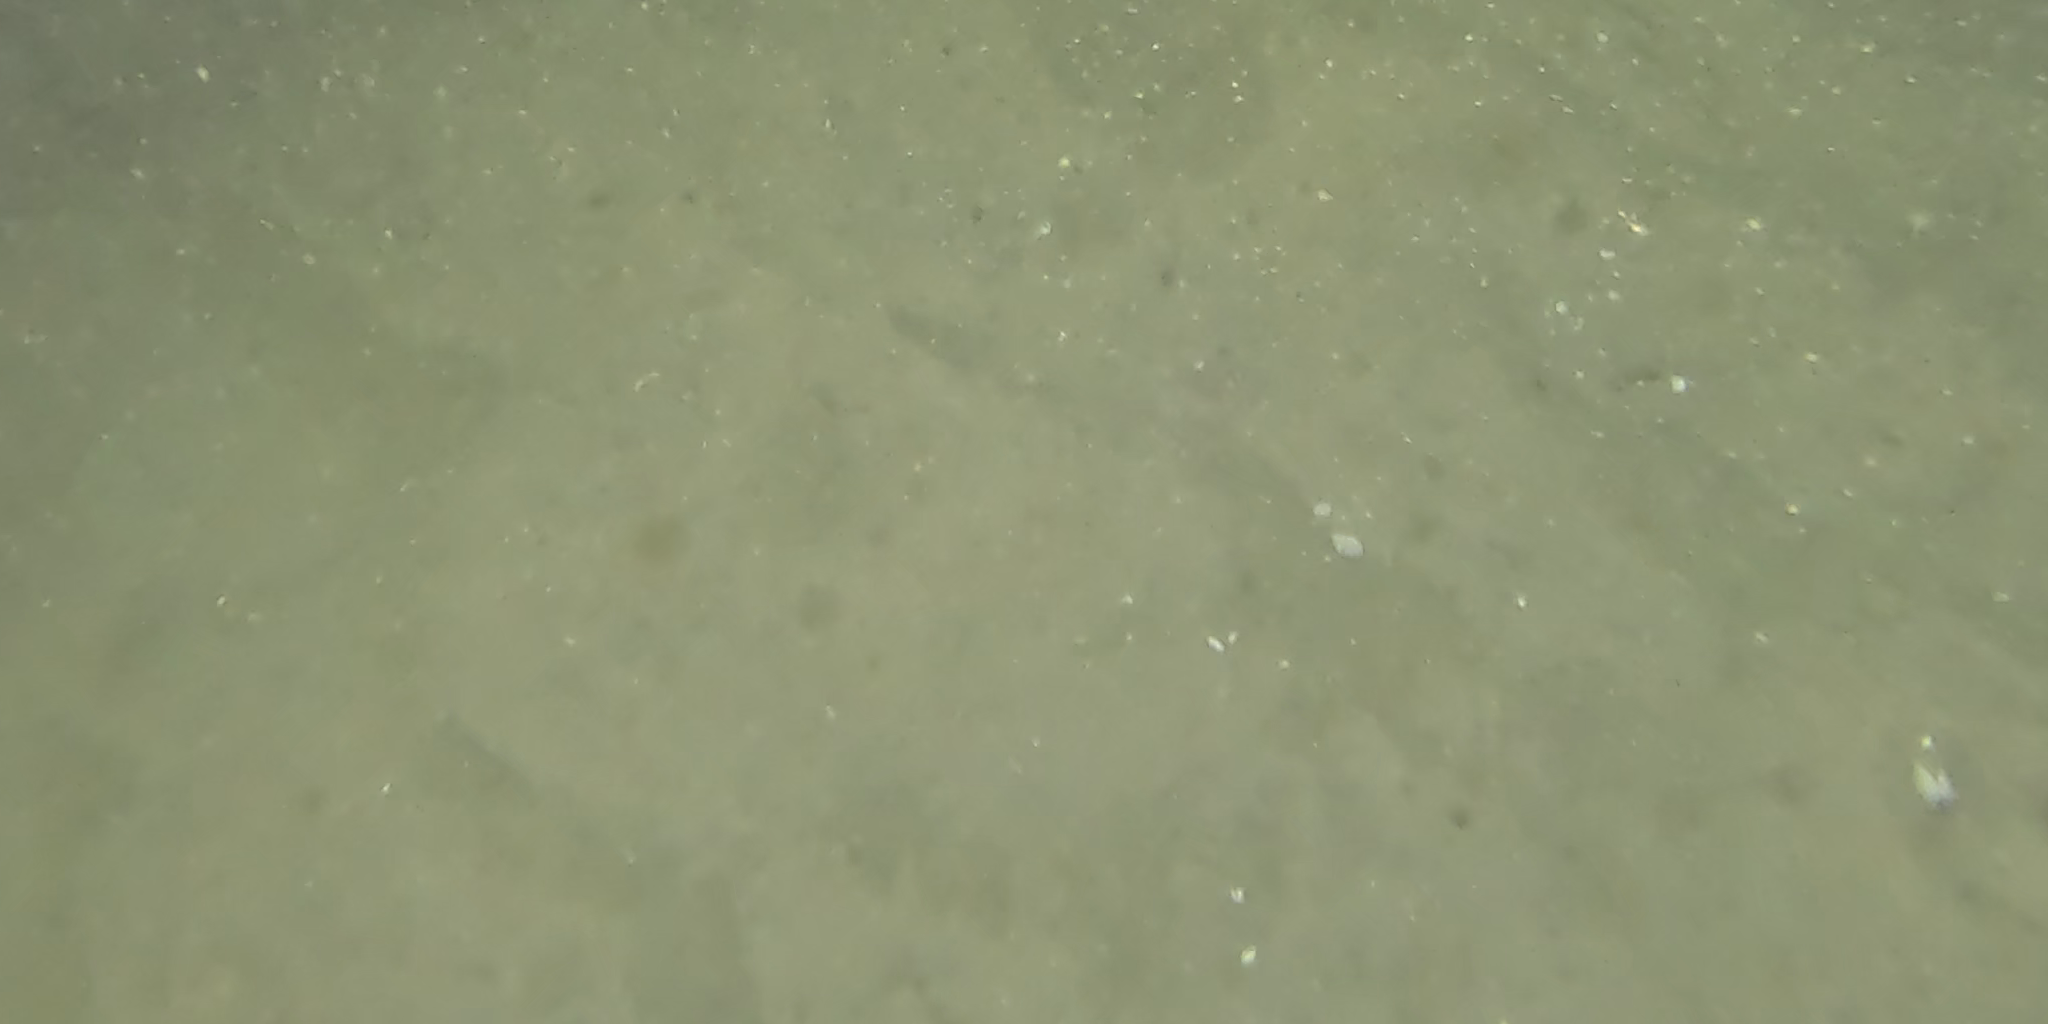
Seabed habitat: sand